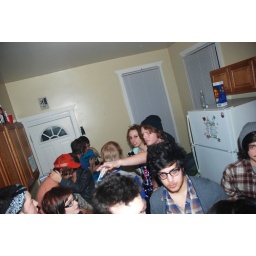
all the girls standing in the line for the bathroom 130